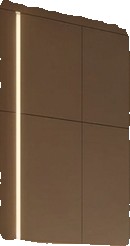
Surface category: cabinetry